High Street, Glasgow

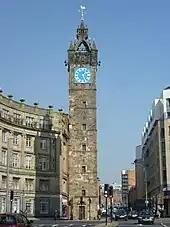
The steeple of the old Tolbooth stands at the southern end of the street.

When the Industrial Revolution in Victorian times triggered the massive growth in Glasgow's size, the importance of High Street diminished as the administrative functions of the city moved westward into what is now known as the Merchant City area, whilst the medieval part of the city was left behind. The original City Chambers at the foot of High Street was closed and moved to the present building which stands overlooking George Square in the late 19th century.